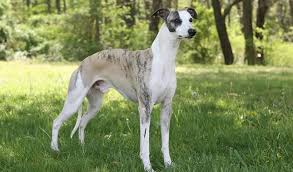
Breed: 234-n000065-whippet